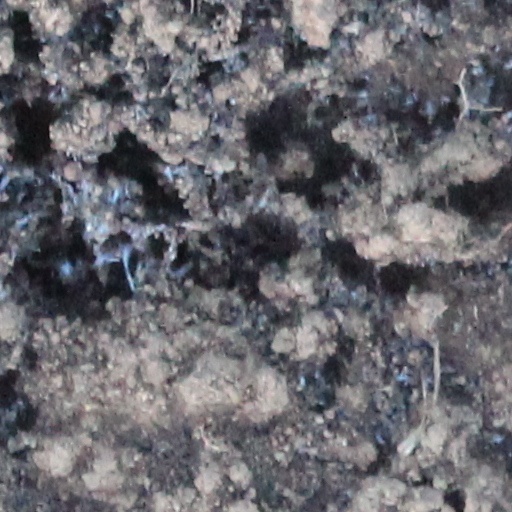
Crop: wheat